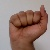
The image shows a hand gesture representing the letter 'A' in Indian Sign Language.